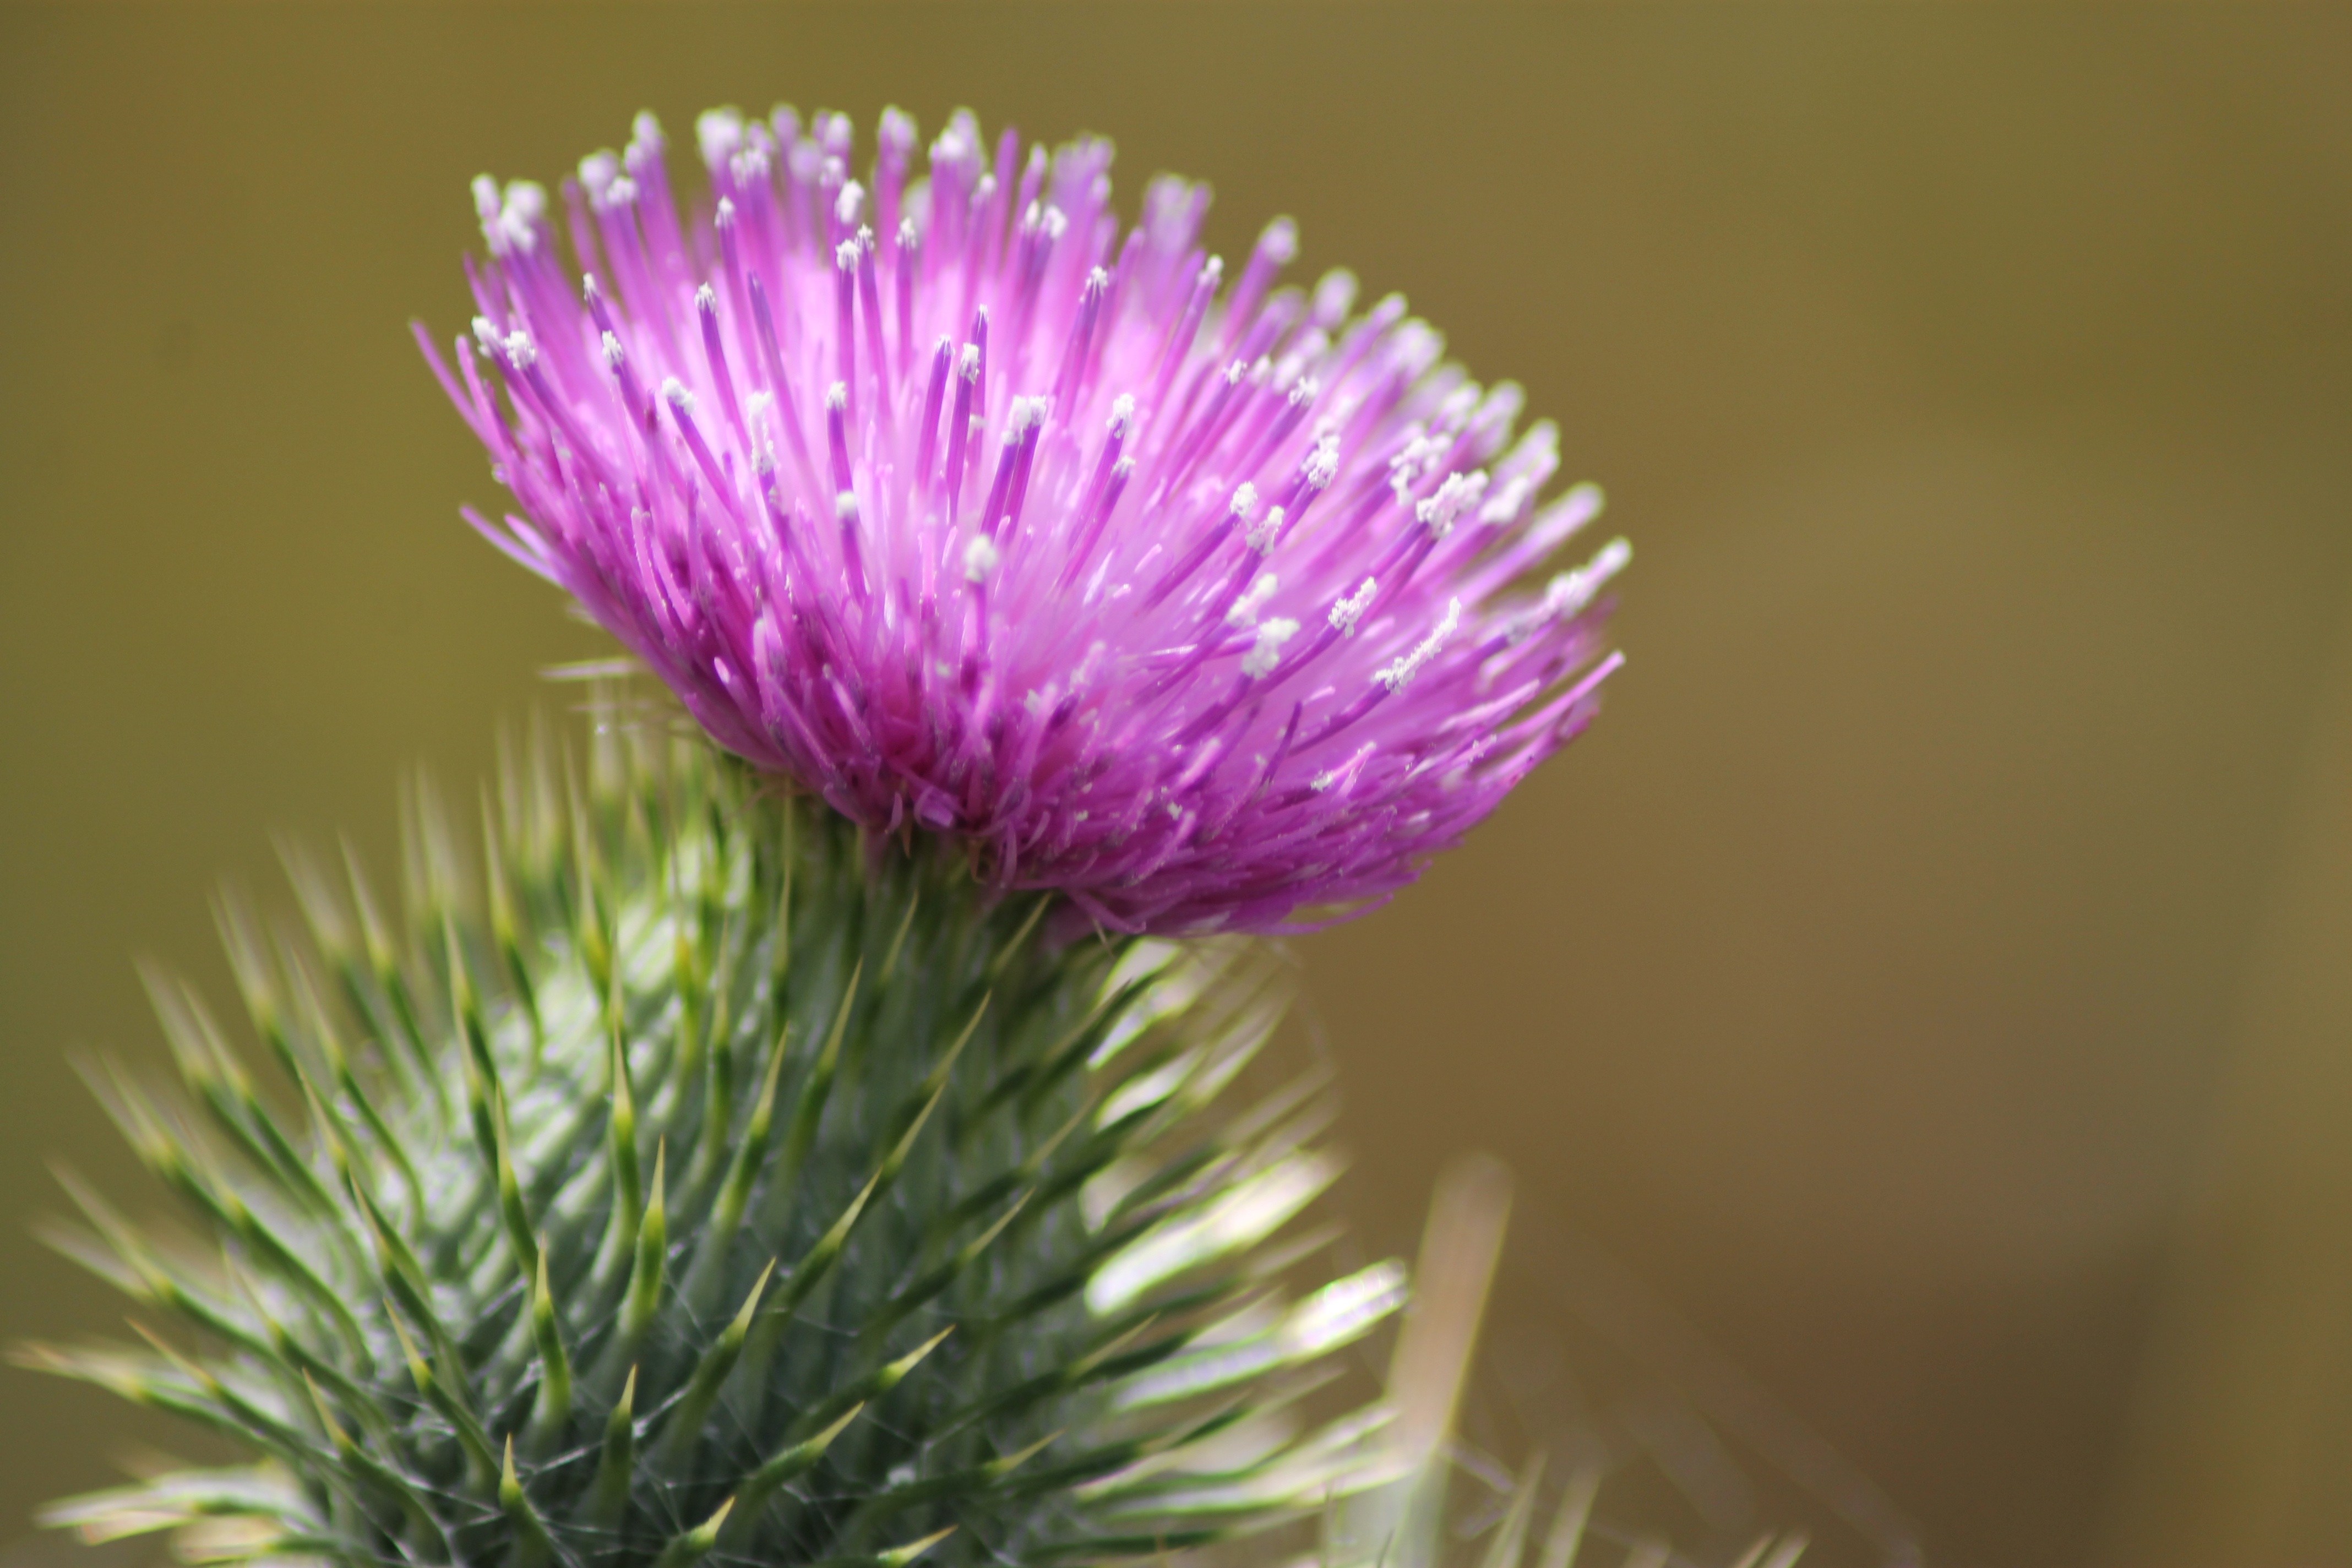
sharp, plant, photography, flower, petal, bloom, wild, produce, natural, botany, flora, wildflower, close up, thistle, macro photography, flowering plant, daisy family, silybum, annual plant, plant stem, land plant